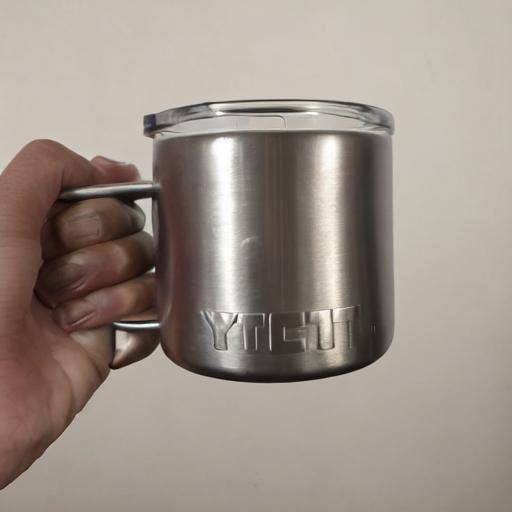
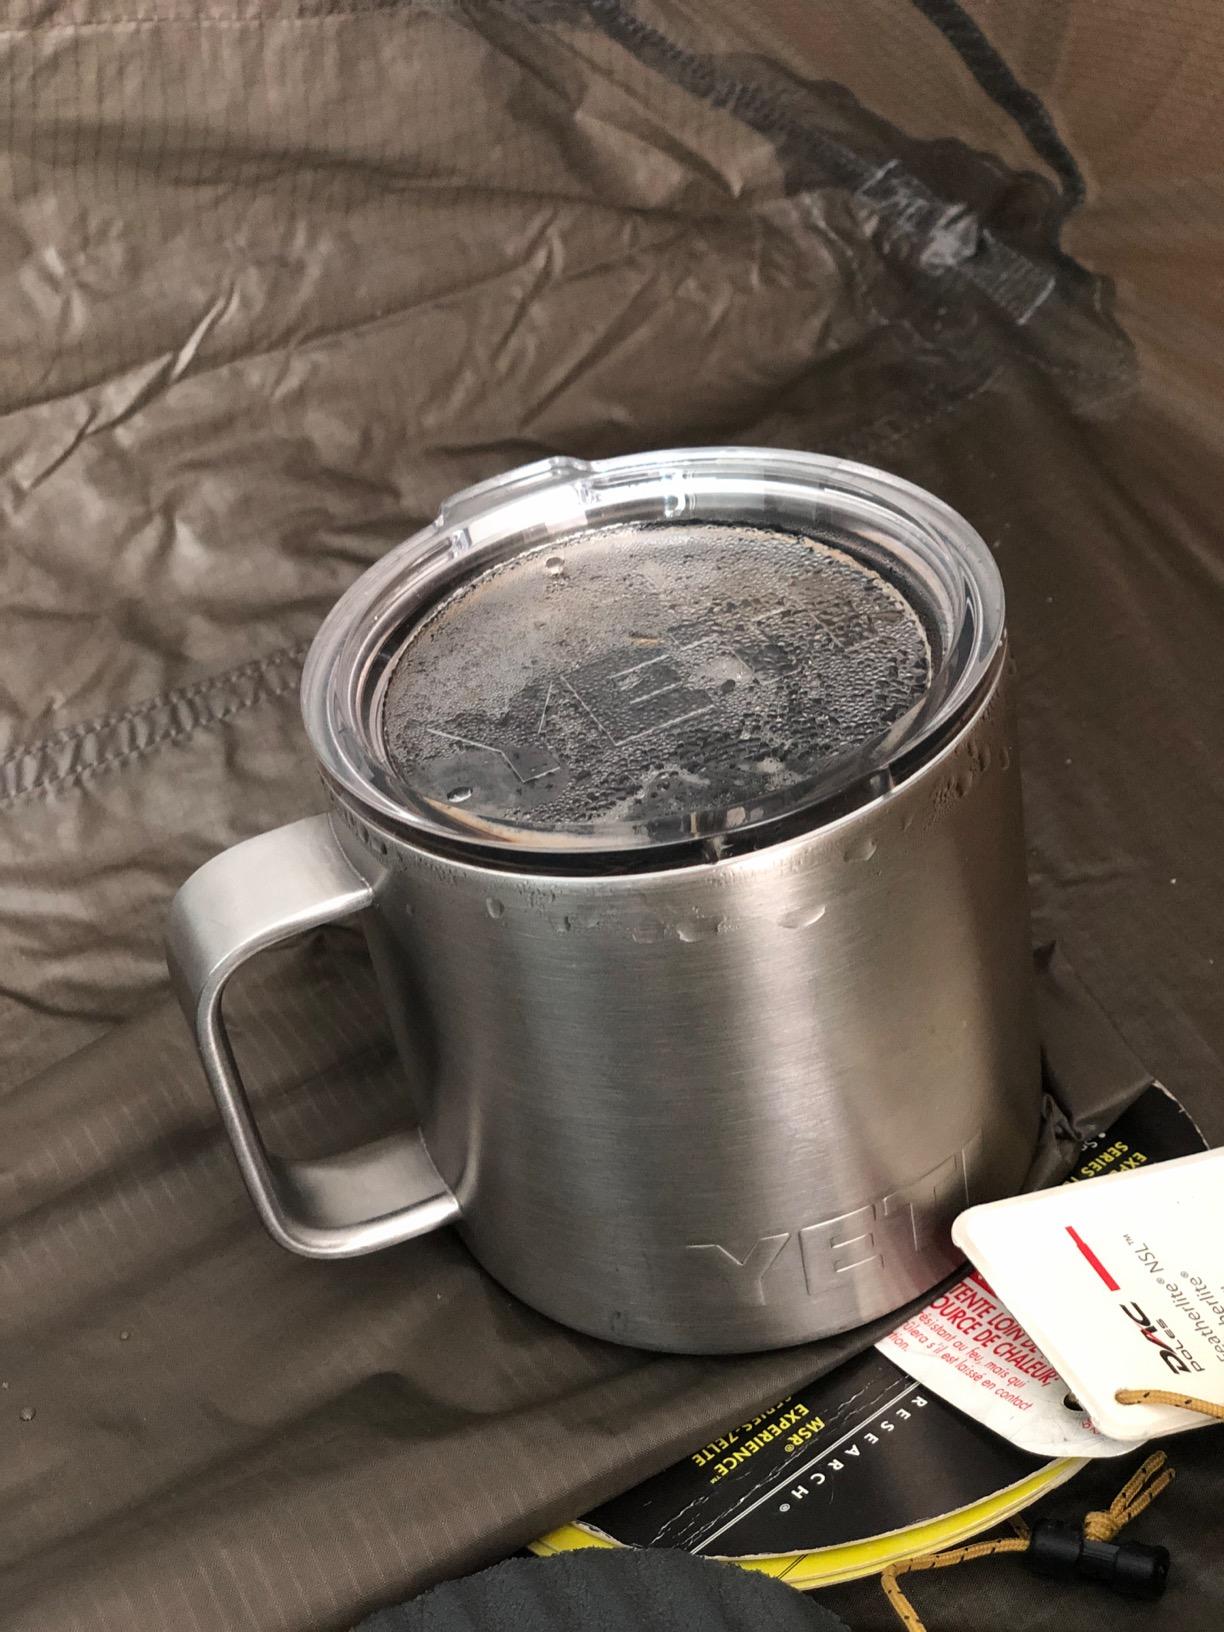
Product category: items_mug
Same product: no